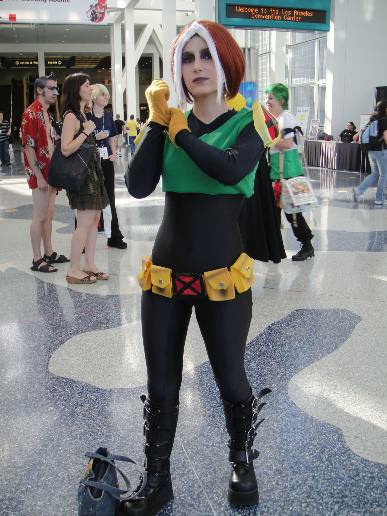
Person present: Yes